Stephan Thiemonds

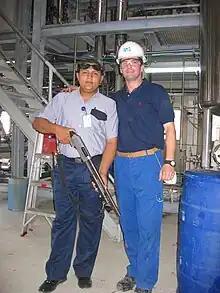
Thiemonds (r) in Barranquilla, Apr. 2008

Stephan Thiemonds (born April 5, 1971, in Lendersdorf/Düren, North Rhine-Westphalia), is a German author, who writes travelogues and short stories in the style of gonzo journalism and magic realism, in which the boundaries between reality and fantasy become blurred. Due to his professional career, many of his stories can be categorised as Proletarian literature.